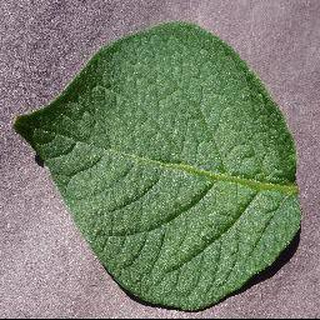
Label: healthy_potato